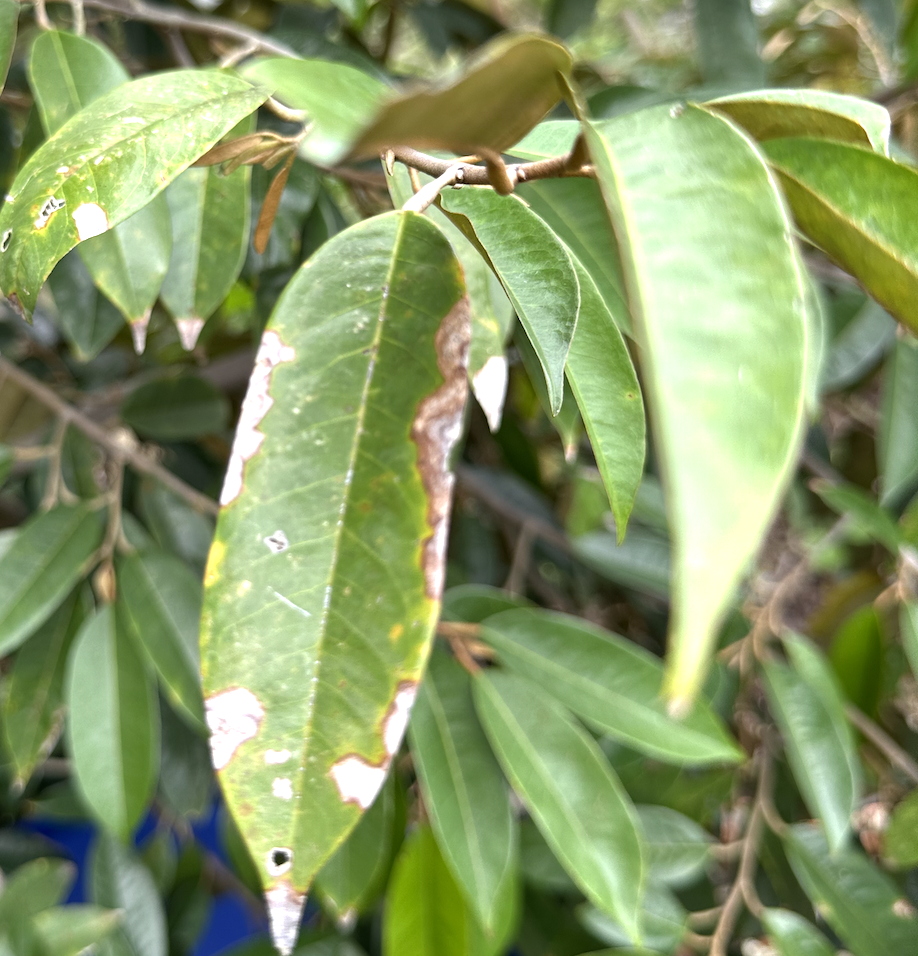
Label: anthracnose_disease